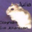
Label: hamster